Philosophical pessimism

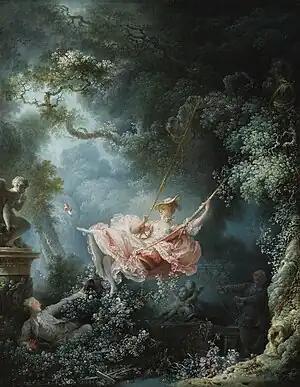
"The Swing" by Jean-Honoré Fragonard (1767). For Pascal, Schopenhauer and Cabrera, the need for entertainment or diversion is a constant element in human life — without which existence reveals itself to us as hollow and devoid of value.

Julio Cabrera, Philipp Mainländer, and Drew M. Dalton have explored the concepts of entropy, decay, and terminality in existence, particularly in the context of the collective conflict that such features embedded within life imply for living beings, as well as the eventual and ultimate obliteration of the totality of existence itself.